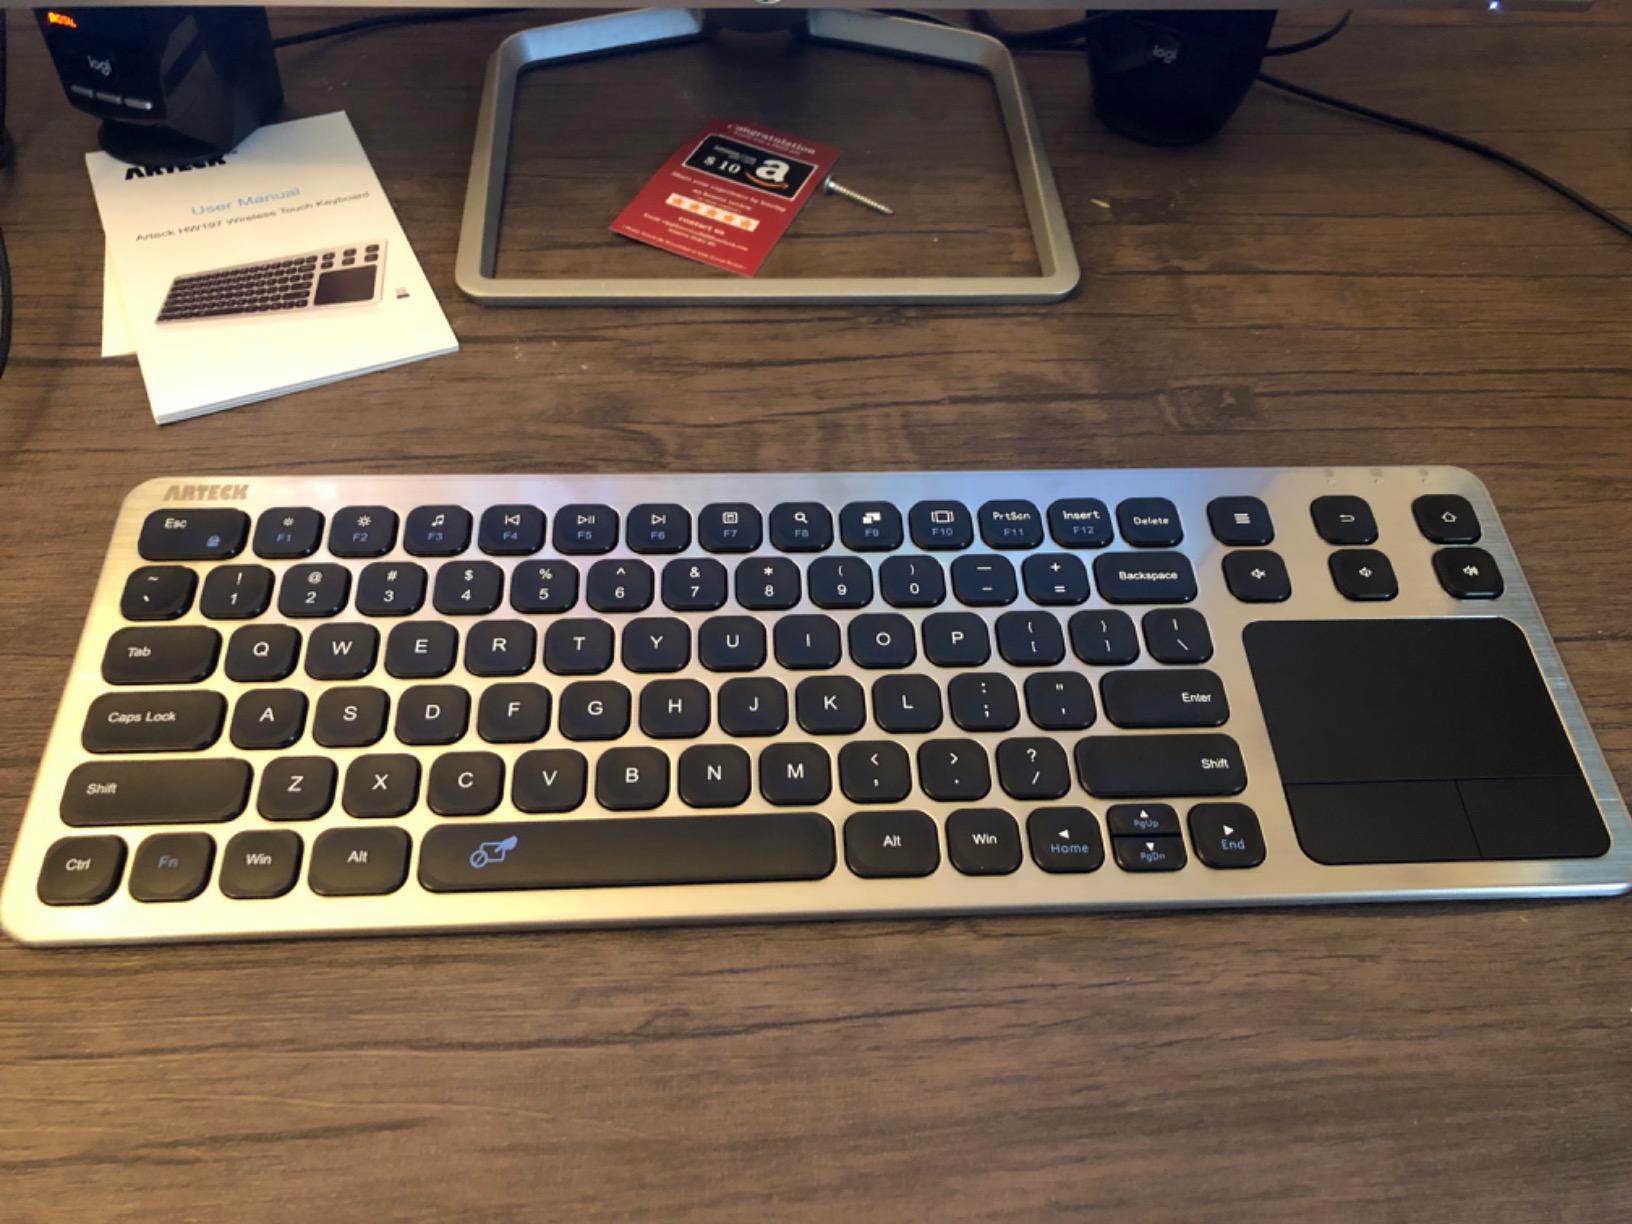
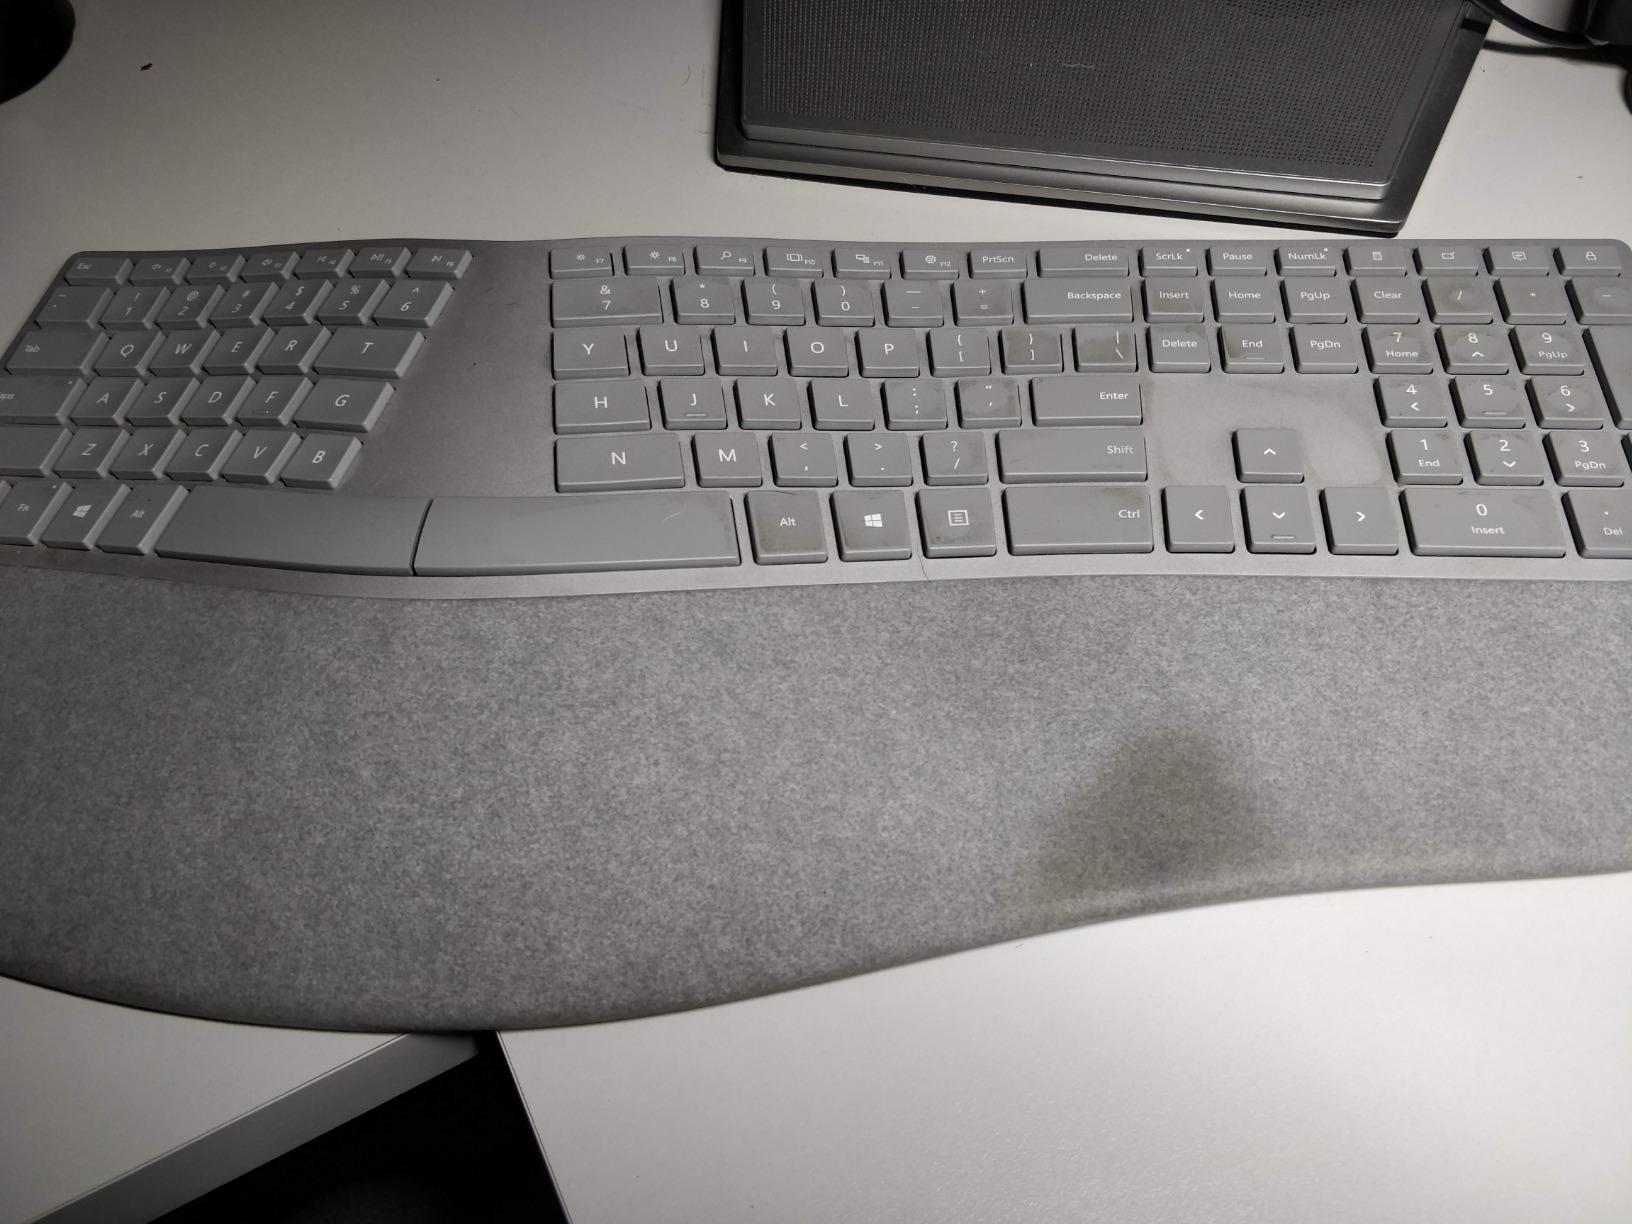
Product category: keyboard
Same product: no